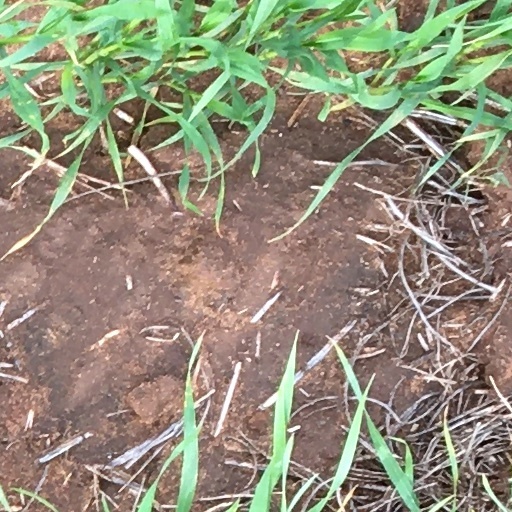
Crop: wheat